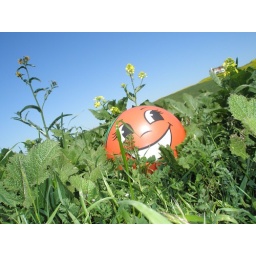
miss orange in the grass